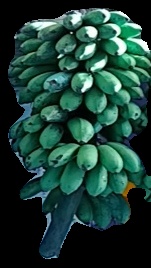
Variety: rasbale
Grade: grade2